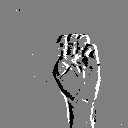
ASL letter: e